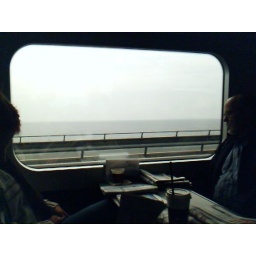
bridge over troubled water